London Underground D78 Stock

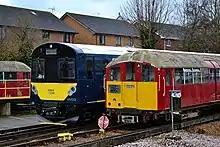
ex-D78 Stock no. 484001 at Ryde Traincare Depot alongside ex-1938 Tube Stock no. 483009

In 2014 Vivarail purchased 156 driving motor cars and 70 trailer vehicles for conversion to diesel–electric multiple units. 75 two or three-car units proposed. Under TOPS they are designated as .